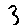
Label: 3